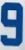
Number: 9